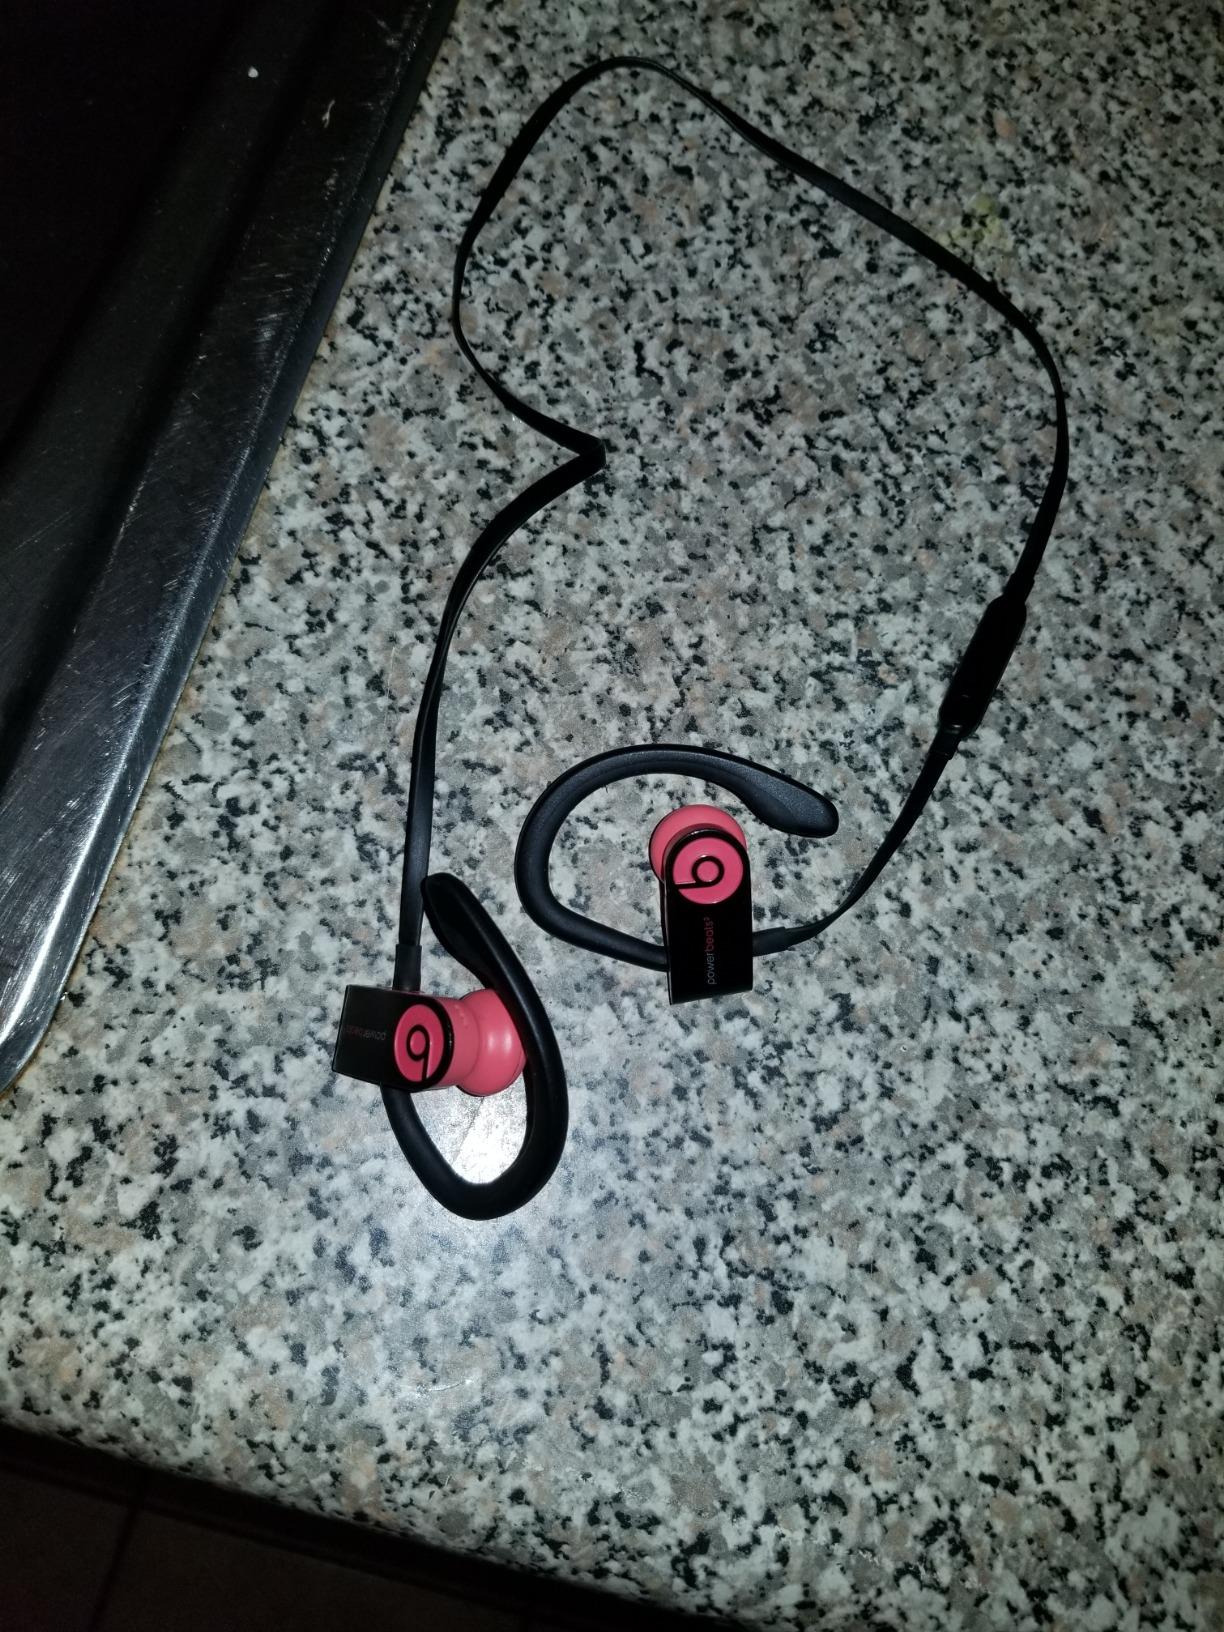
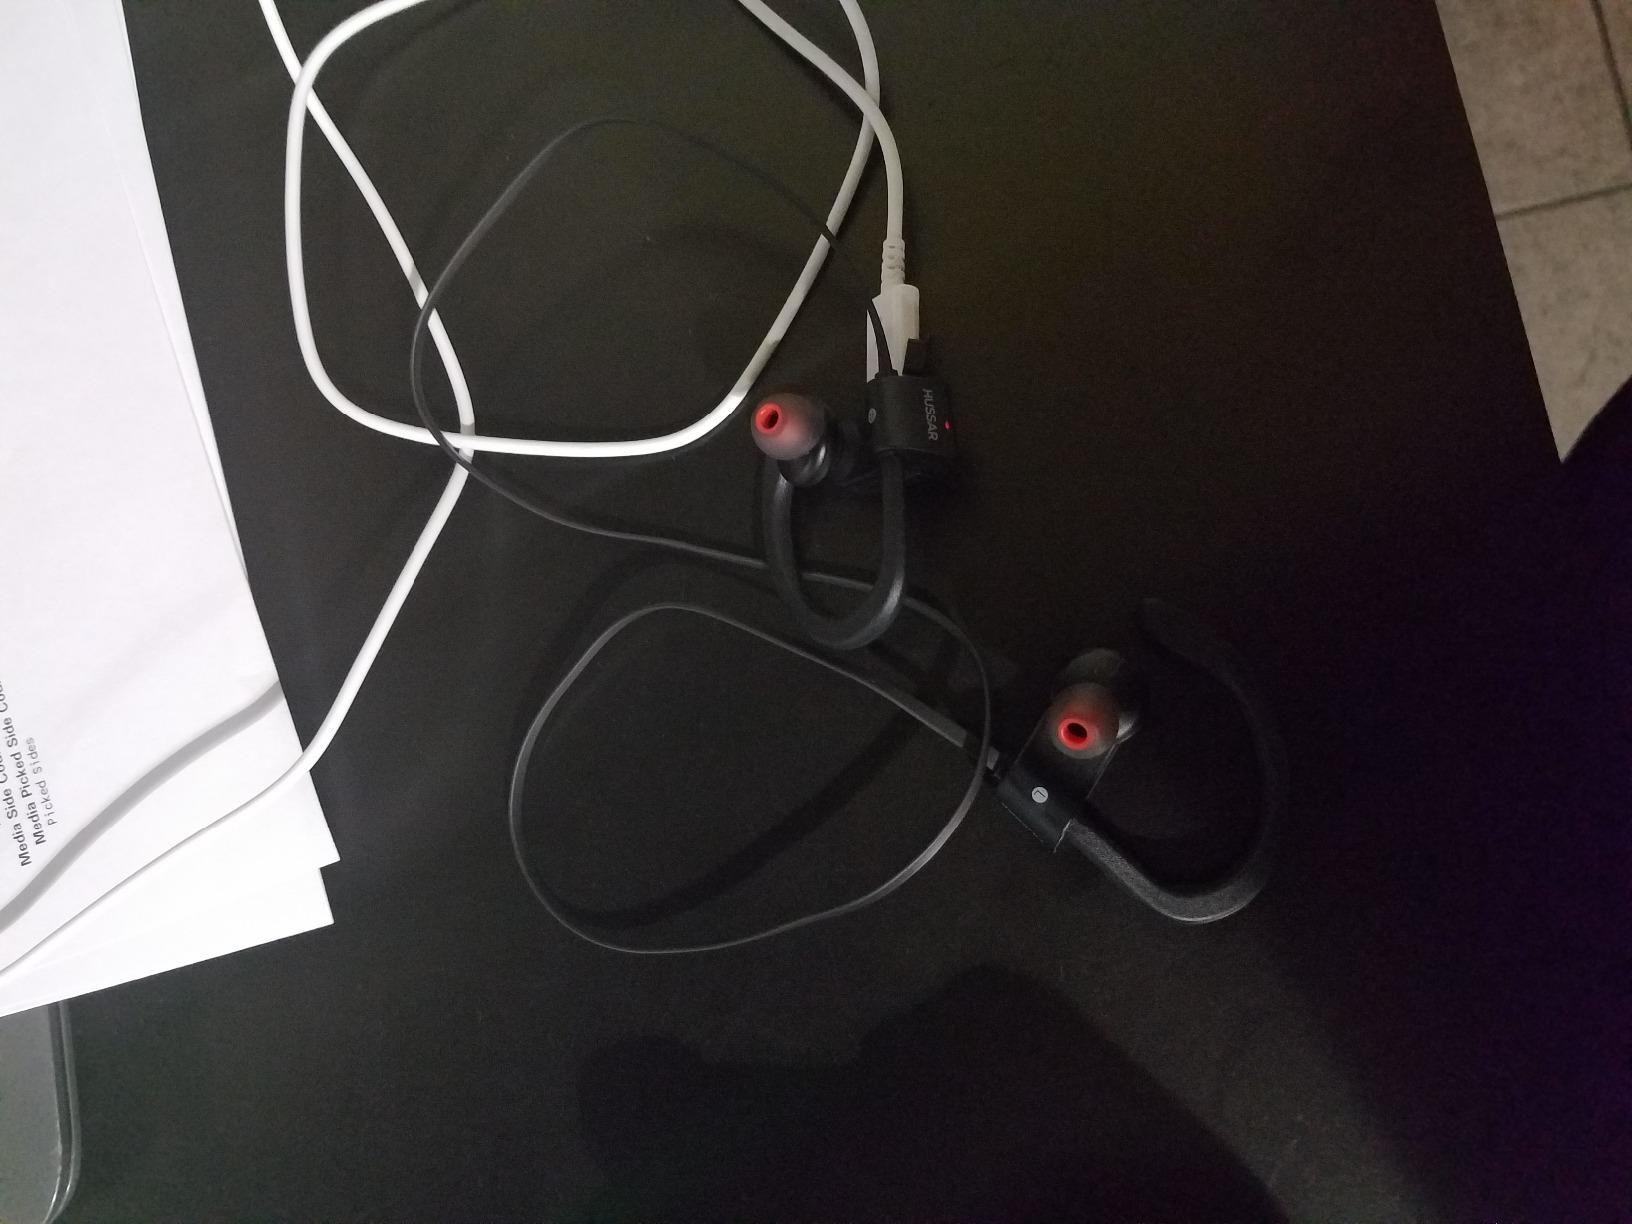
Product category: headphones
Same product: no